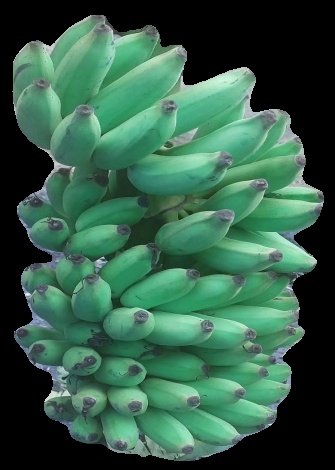
Variety: elakki-bale
Grade: grade2